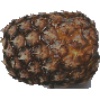
Label: pineapple